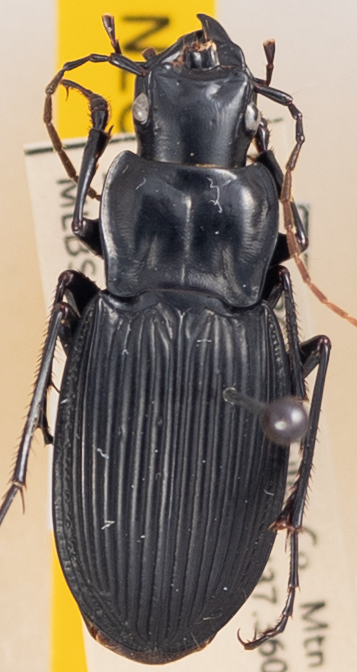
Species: Dicaelus teter
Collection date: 2022-06-28
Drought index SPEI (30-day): -0.616
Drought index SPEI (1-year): -0.922
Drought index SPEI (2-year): -0.46